A.A. Parsons Farmstead

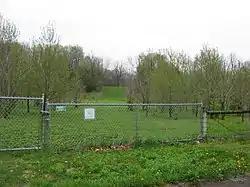
A.A. Parsons Farmstead fields, April 2014

A.A. Parsons Farmstead, also known as the Parsons / Vapor Farmstead, is a historic farm and national historic district located at Washington Township, Hendricks County, Indiana. The district encompasses eight contributing buildings, four contributing structures, and seven contributing objects on a farmstead developed between about 1880 and 1920. The farm includes a one-of-a-kind combination building with a hog barn, chicken house, and corn cribs. The farmhouse was built about 1875 and is a -story, L-shaped frame dwelling.